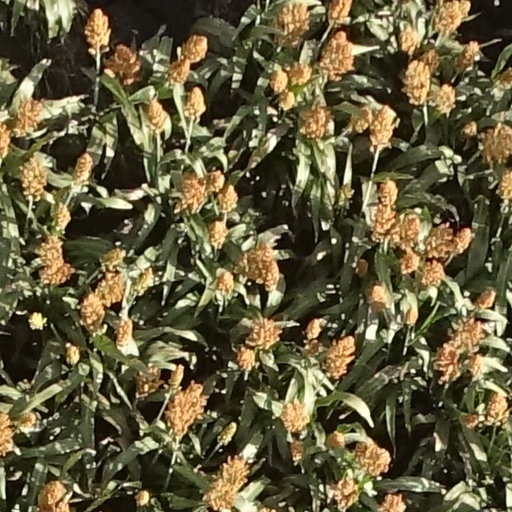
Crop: sorghum